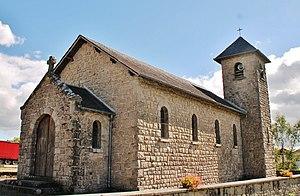
La chapelle du village de Montaignac.
Montaignac-Saint-Hippolyte est une commune française située dans le département de la Corrèze en région Nouvelle-Aquitaine.